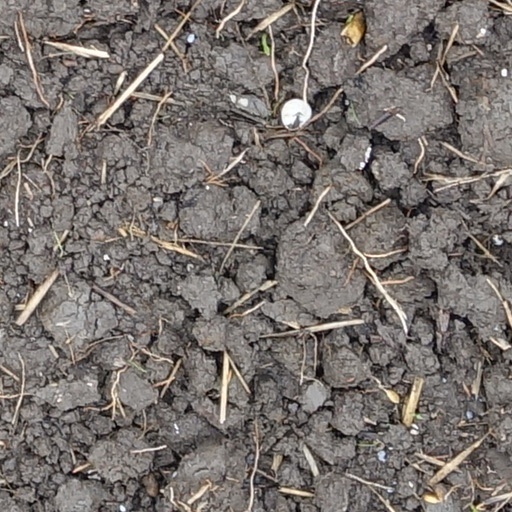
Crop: wheat